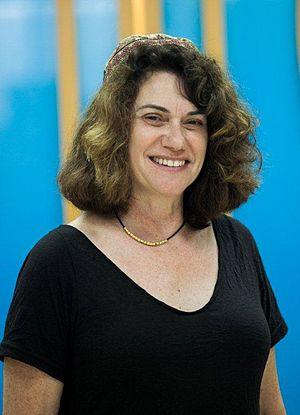
Kinneret Shiryon est la première femme rabbin en Israël. Rabbi Shiryon fait partie du mouvement Judaïsme progressiste en Israël